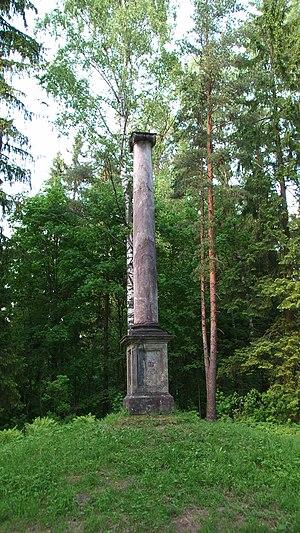
Le parc de Pavlovsk est un parc urbain situé autour du palais de Pavlovsk à Saint-Pétersbourg en Russie. Ce parc à l'anglaise ponctué de fabriques et de pavillons néo-classiques a une superficie de 600 hectares. Le parc est organisé en neuf secteurs de superficies différentes.